History of Mexican Americans

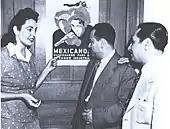
Josefina Fierro, a founder of El Congreso in 1938

Mexican Americans also faced a darker form of discrimination during the Progressive Era. In this period, several dozen states passed eugenics laws, outlining legal criteria for compulsory sterilization. In California, eugenicists at public institutions like Sonoma State Hospital and Whittier State School began their sterilization programs in the 1910s. These doctors believed that "dispositions" for poverty, crime, mental illness, disability, and violence were inheritable, and thus, anyone diagnosed as "insane", "feebleminded", or "epileptic" was unfit for "breeding". They would thus be permanently sterilized in order to solve the nation's social ills. Recommendations for surgical sterilization were heavily influenced by eugenic prejudices regarding the biological inadequacy of poor and non-white people. As a result, Mexican American men, women, and children were disproportionately sterilized in California. Many Mexicans immigrating to the United States struggled through their journey crossing borders because they hoped to find stability and better opportunities in this new environment. Although, this history portrays the beginning of Mexican immigration and how new events have continued to reoccur, whether being influenced by government issues or not. By some estimates, Mexican Americans were between 40 and 60% more likely to be permanently sterilized than their white counterparts. Progressive-era elites also passed severe Anti-miscegenation laws, as well as laws prohibiting "normal" individuals from marrying people with low-IQs, in order to "breed" a more healthy nation. California's eugenic laws were the basis for Nazi eugenics.